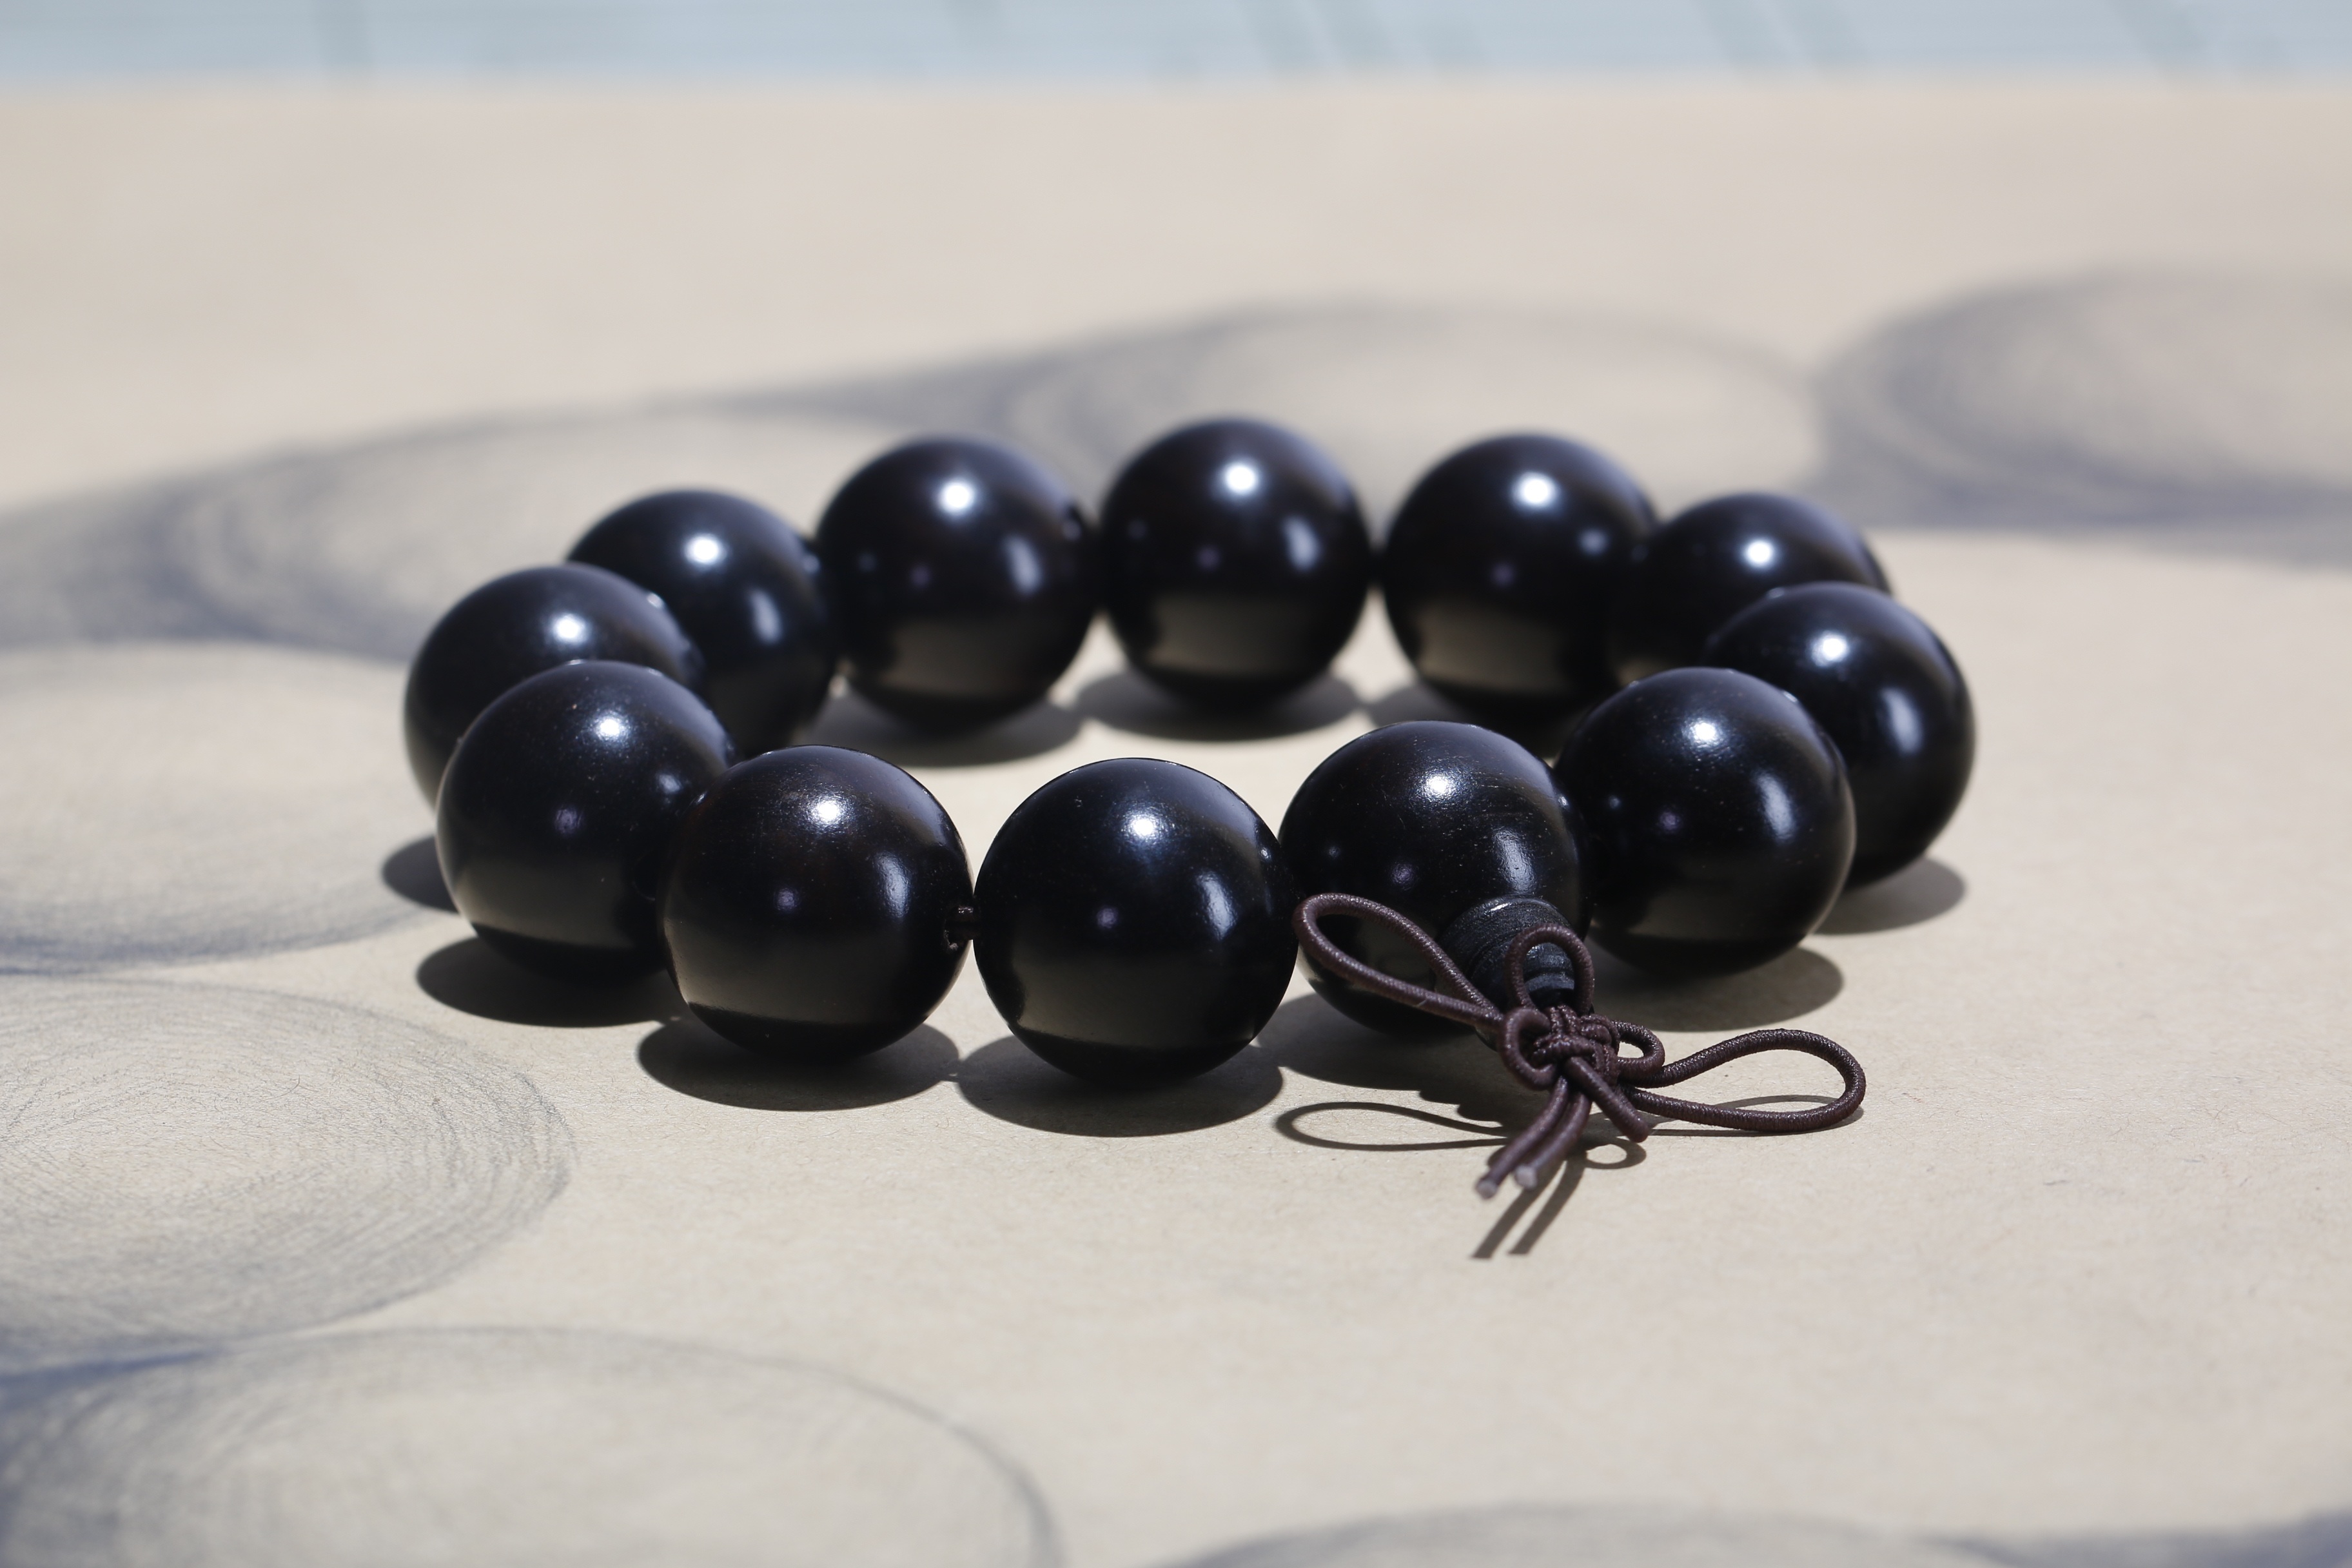
bead, jewelry, jewellery, art, bracelets, gemstone, jewelry making, fashion accessory, shouzhu